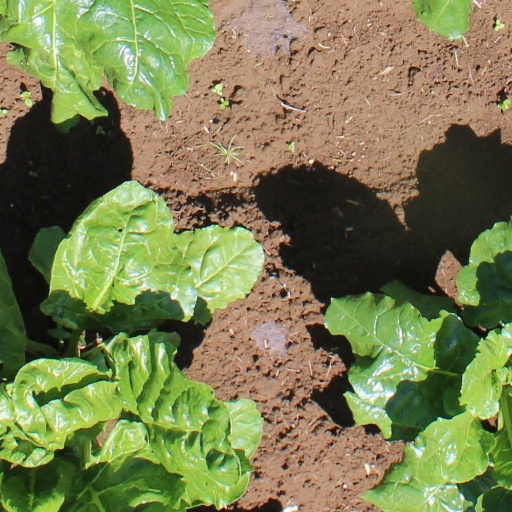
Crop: sugar beet